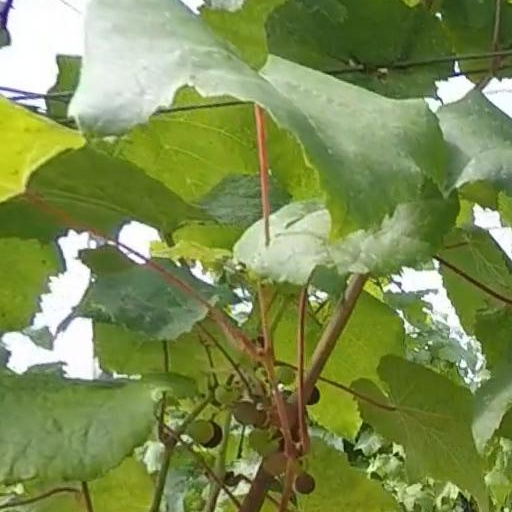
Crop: grape